Trent Croad

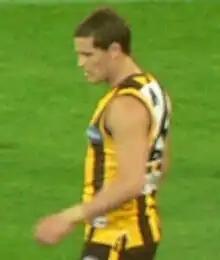
Croad with Hawthorn in 2007

Trent Eric Croad (born 9 March 1980) is a former professional Australian rules footballer who played for the Hawthorn Football Club and Fremantle Football Club in the Australian Football League (AFL).